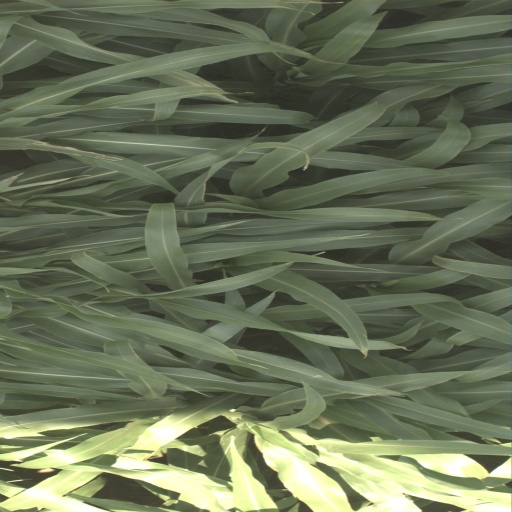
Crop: sorghum